Transformers: Super-God Masterforce

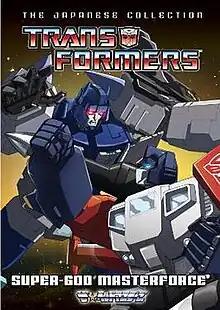
North American DVD cover, depicting Overlord and Ginrai

is a Japanese Transformers line of toys and anime series that ran from April 12, 1988, to March 7, 1989, for 42 episodes. On July 3, 2006, the series was released on DVD in the UK, and it was aired on AnimeCentral in the UK a few years later. In 2008, Madman Entertainment released the series on DVD in Australia in Region 4, PAL format. On May 1, 2012, the series was released on DVD in the US. It serves as the second sequel series to the Japanese dub of the original "The Transformers" cartoon series as part of the , preceded by "" and followed by "".